The Sword of Knowledge

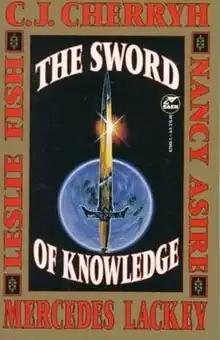
"The Sword of Knowledge" omnibus cover

The Sword of Knowledge is a trilogy of shared world fantasy novels credited to the authors C. J. Cherryh, Leslie Fish, Nancy Asire, and Mercedes Lackey. The three novels in the series were all published by Baen Books in 1989: "A Dirge for Sabis" (Cherryh and Fish), "Wizard Spawn" (Cherryh and Asire), and "Reap the Whirlwind" (Cherryh and Lackey). The books were first released as a complete trilogy in an omnibus edition in 1995.